WAPT

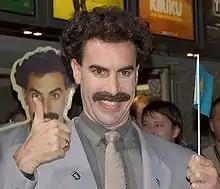
Sacha Baron Cohen as Borat

In 2005, Sacha Baron Cohen appeared as his Borat character in a news interview while secretly filming a segment for the movie of the same name. The station had been told by a publicist that the appearance was for a Bulgarian television documentary and was provided a fake website to that effect. After the film's release the next year, Dharma Arthur, a news producer for WAPT, wrote a letter to "Newsweek" saying that Borat's appearance on the station had led to her losing her job: "Because of him, my boss lost faith in my abilities and second-guessed everything I did thereafter...How upsetting that a man who leaves so much harm in his path is lauded as a comedic genius." Although Arthur had said she was fired from the station in the letter to "Newsweek", she had previously told the Associated Press that she had resigned.